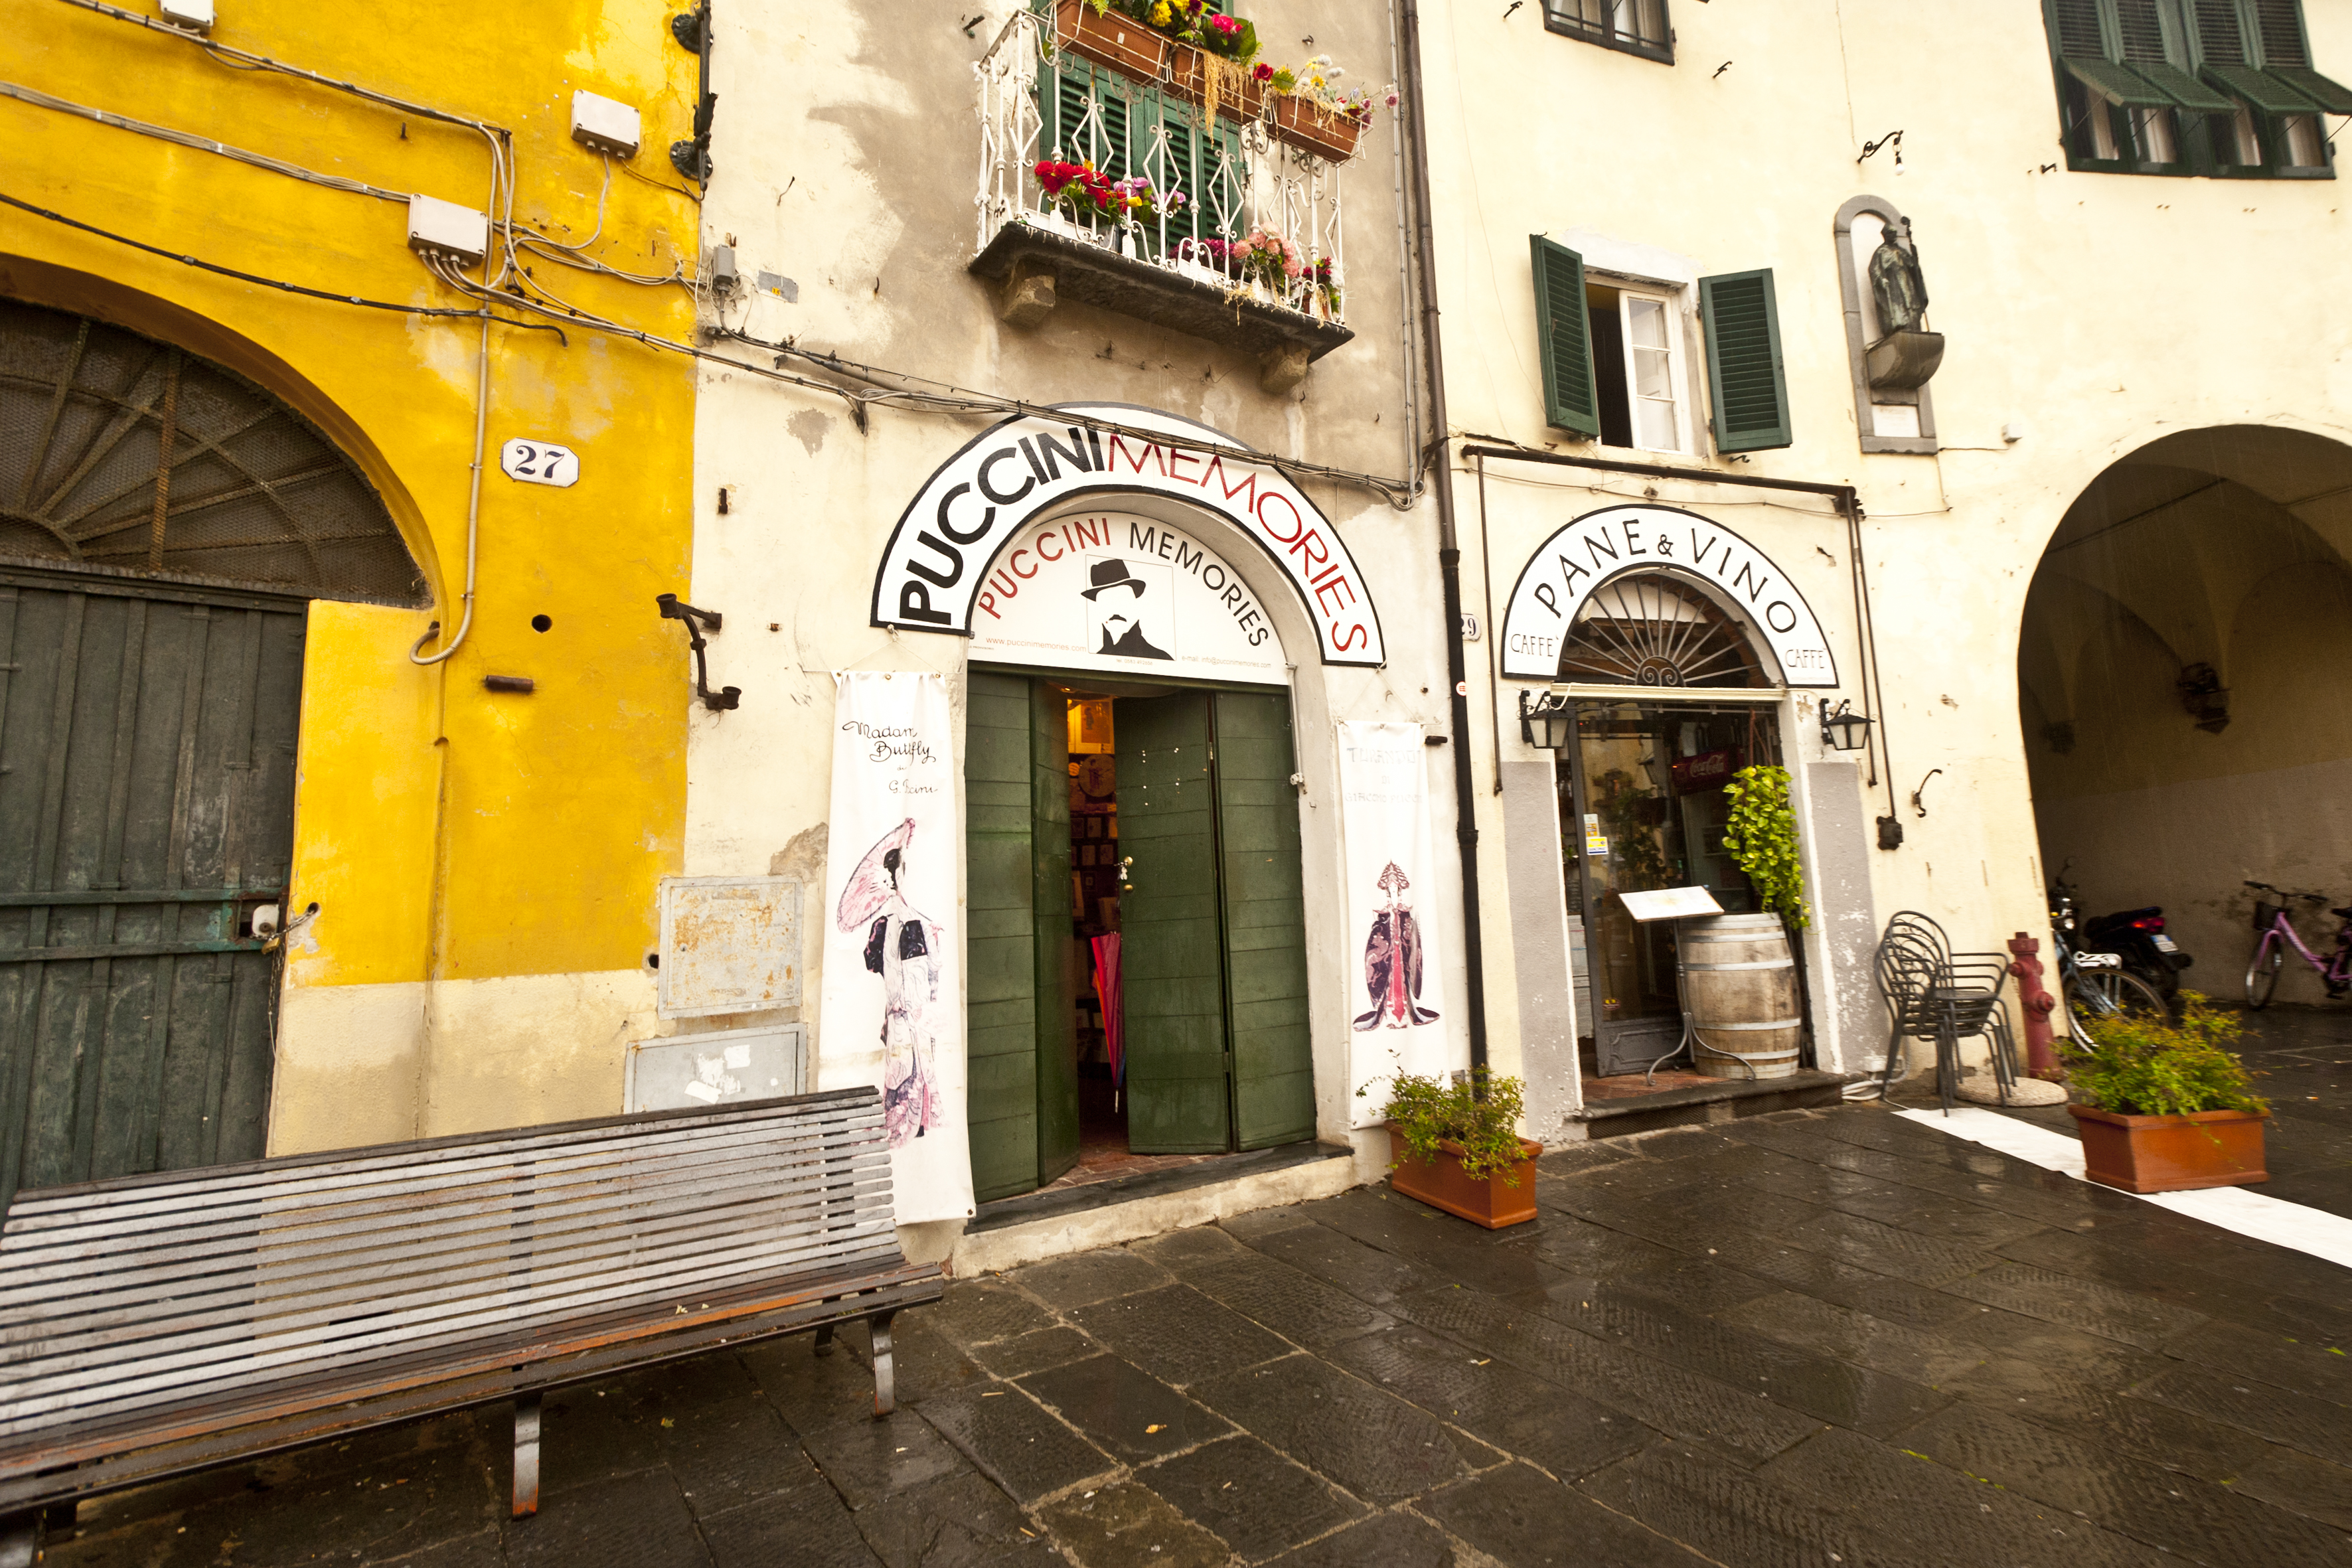
architecture, road, street, town, restaurant, alley, travel, color, italy, tuscany, facade, interior design, lucca, urban area